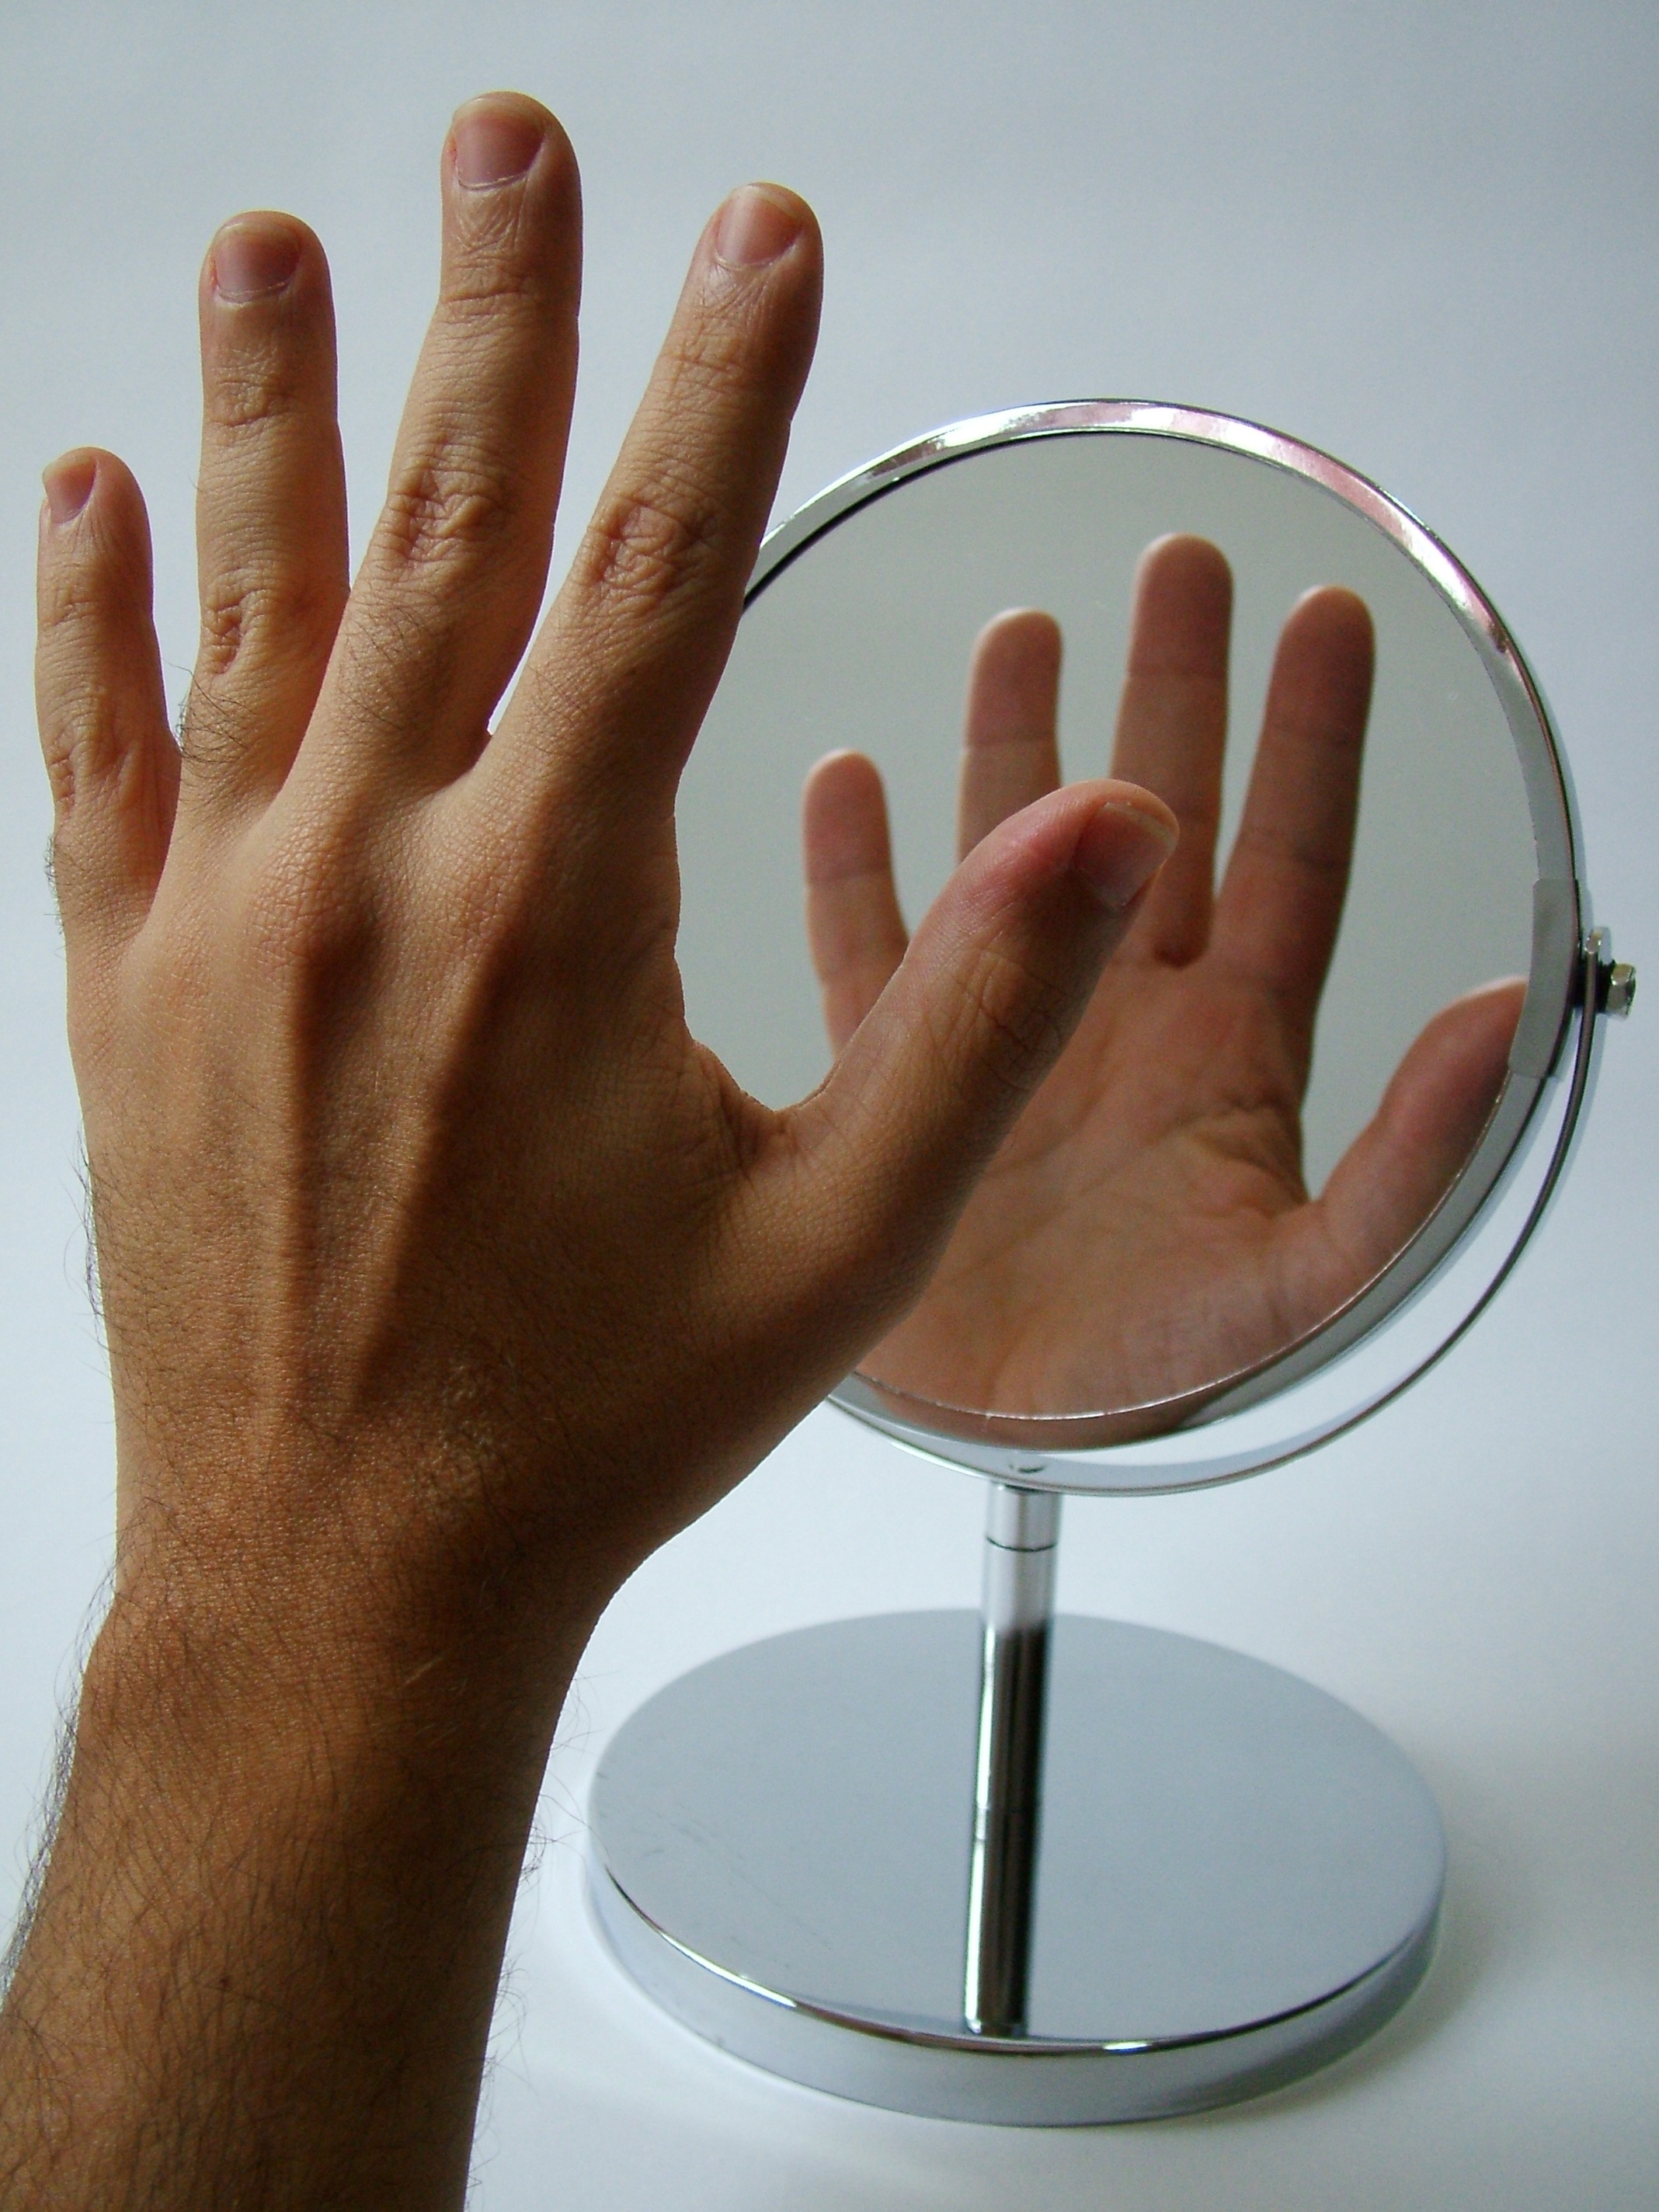
hand, finger, mirror, body, sense